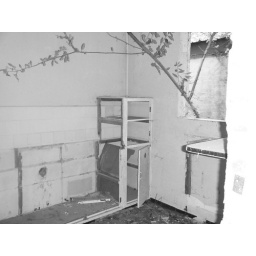
I liked the way this tree was merrily making its way through the window to take over the forgotten room